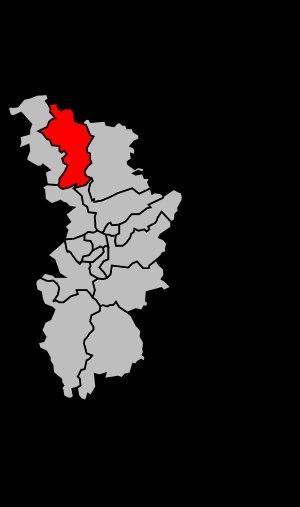
Le canton de Pont-à-Mousson est un canton français situé dans le département de Meurthe-et-Moselle et la région Grand Est.